Answer in natural language. Is artistic colourful white paper drawing scenario to the right of Doorway? Choose between the following options: yes or no
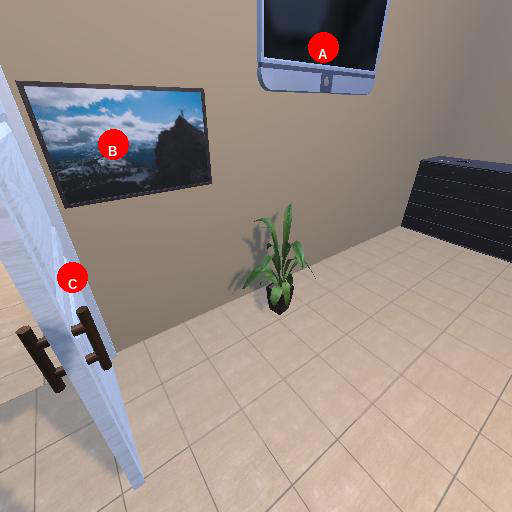
<answer>yes</answer>